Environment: real
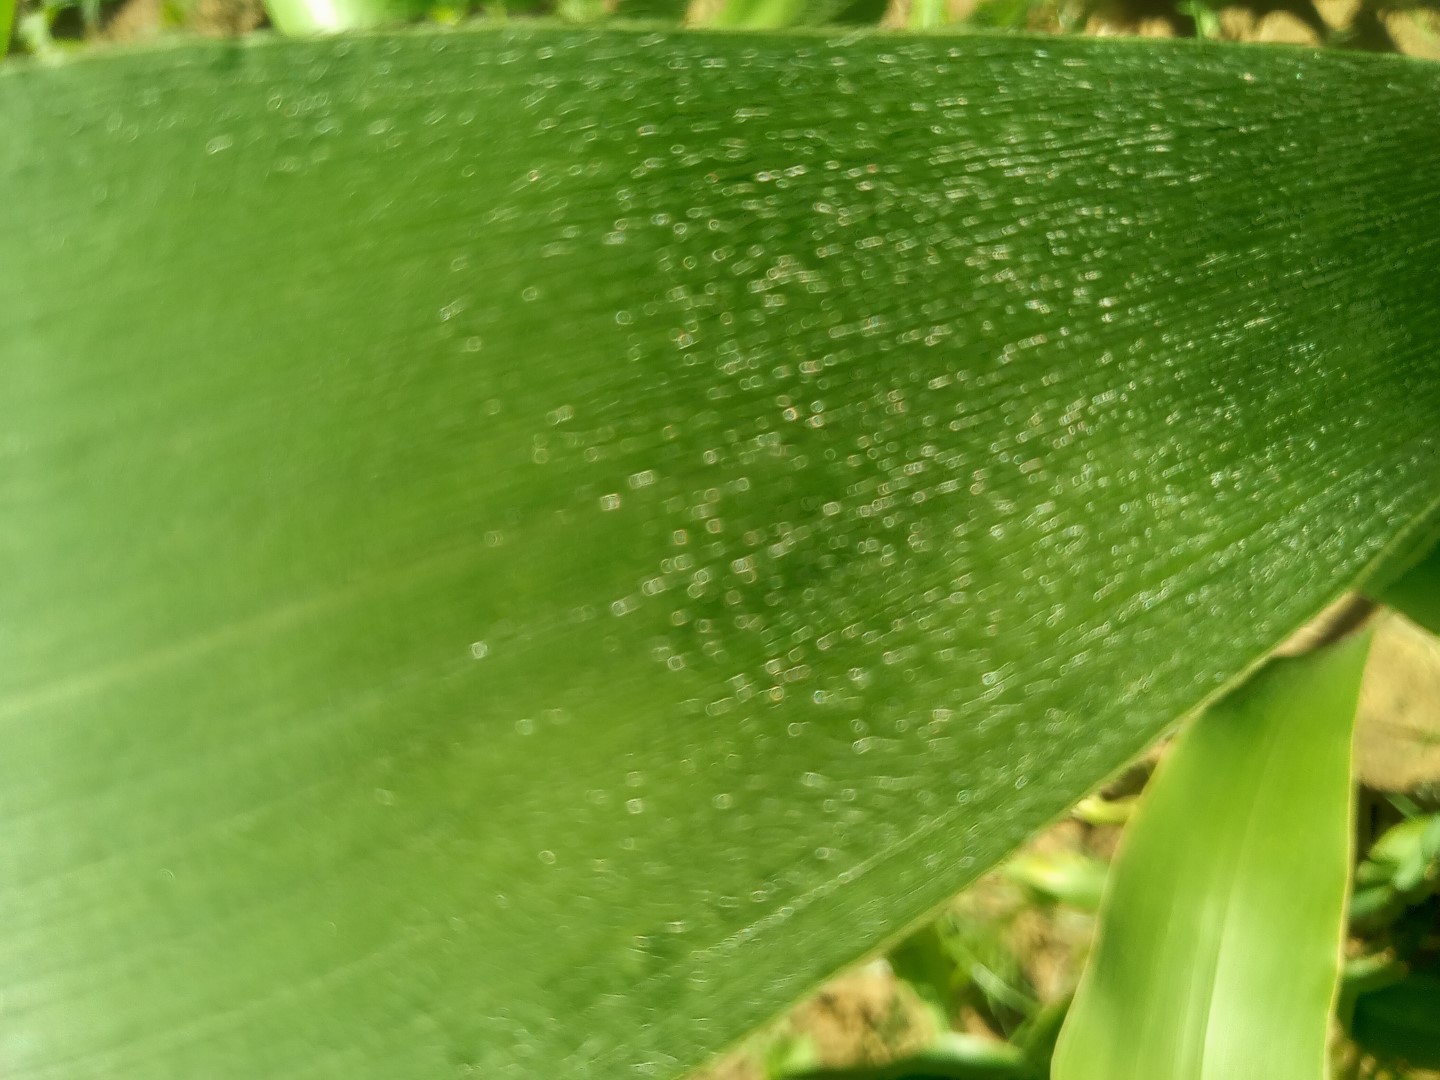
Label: healthy